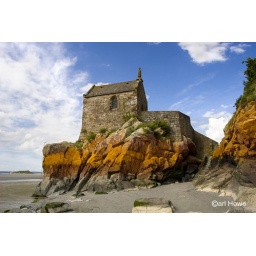
Chapel at side of famous abbey showing contrasts in colour of blue sky and rust coloured bedding rock